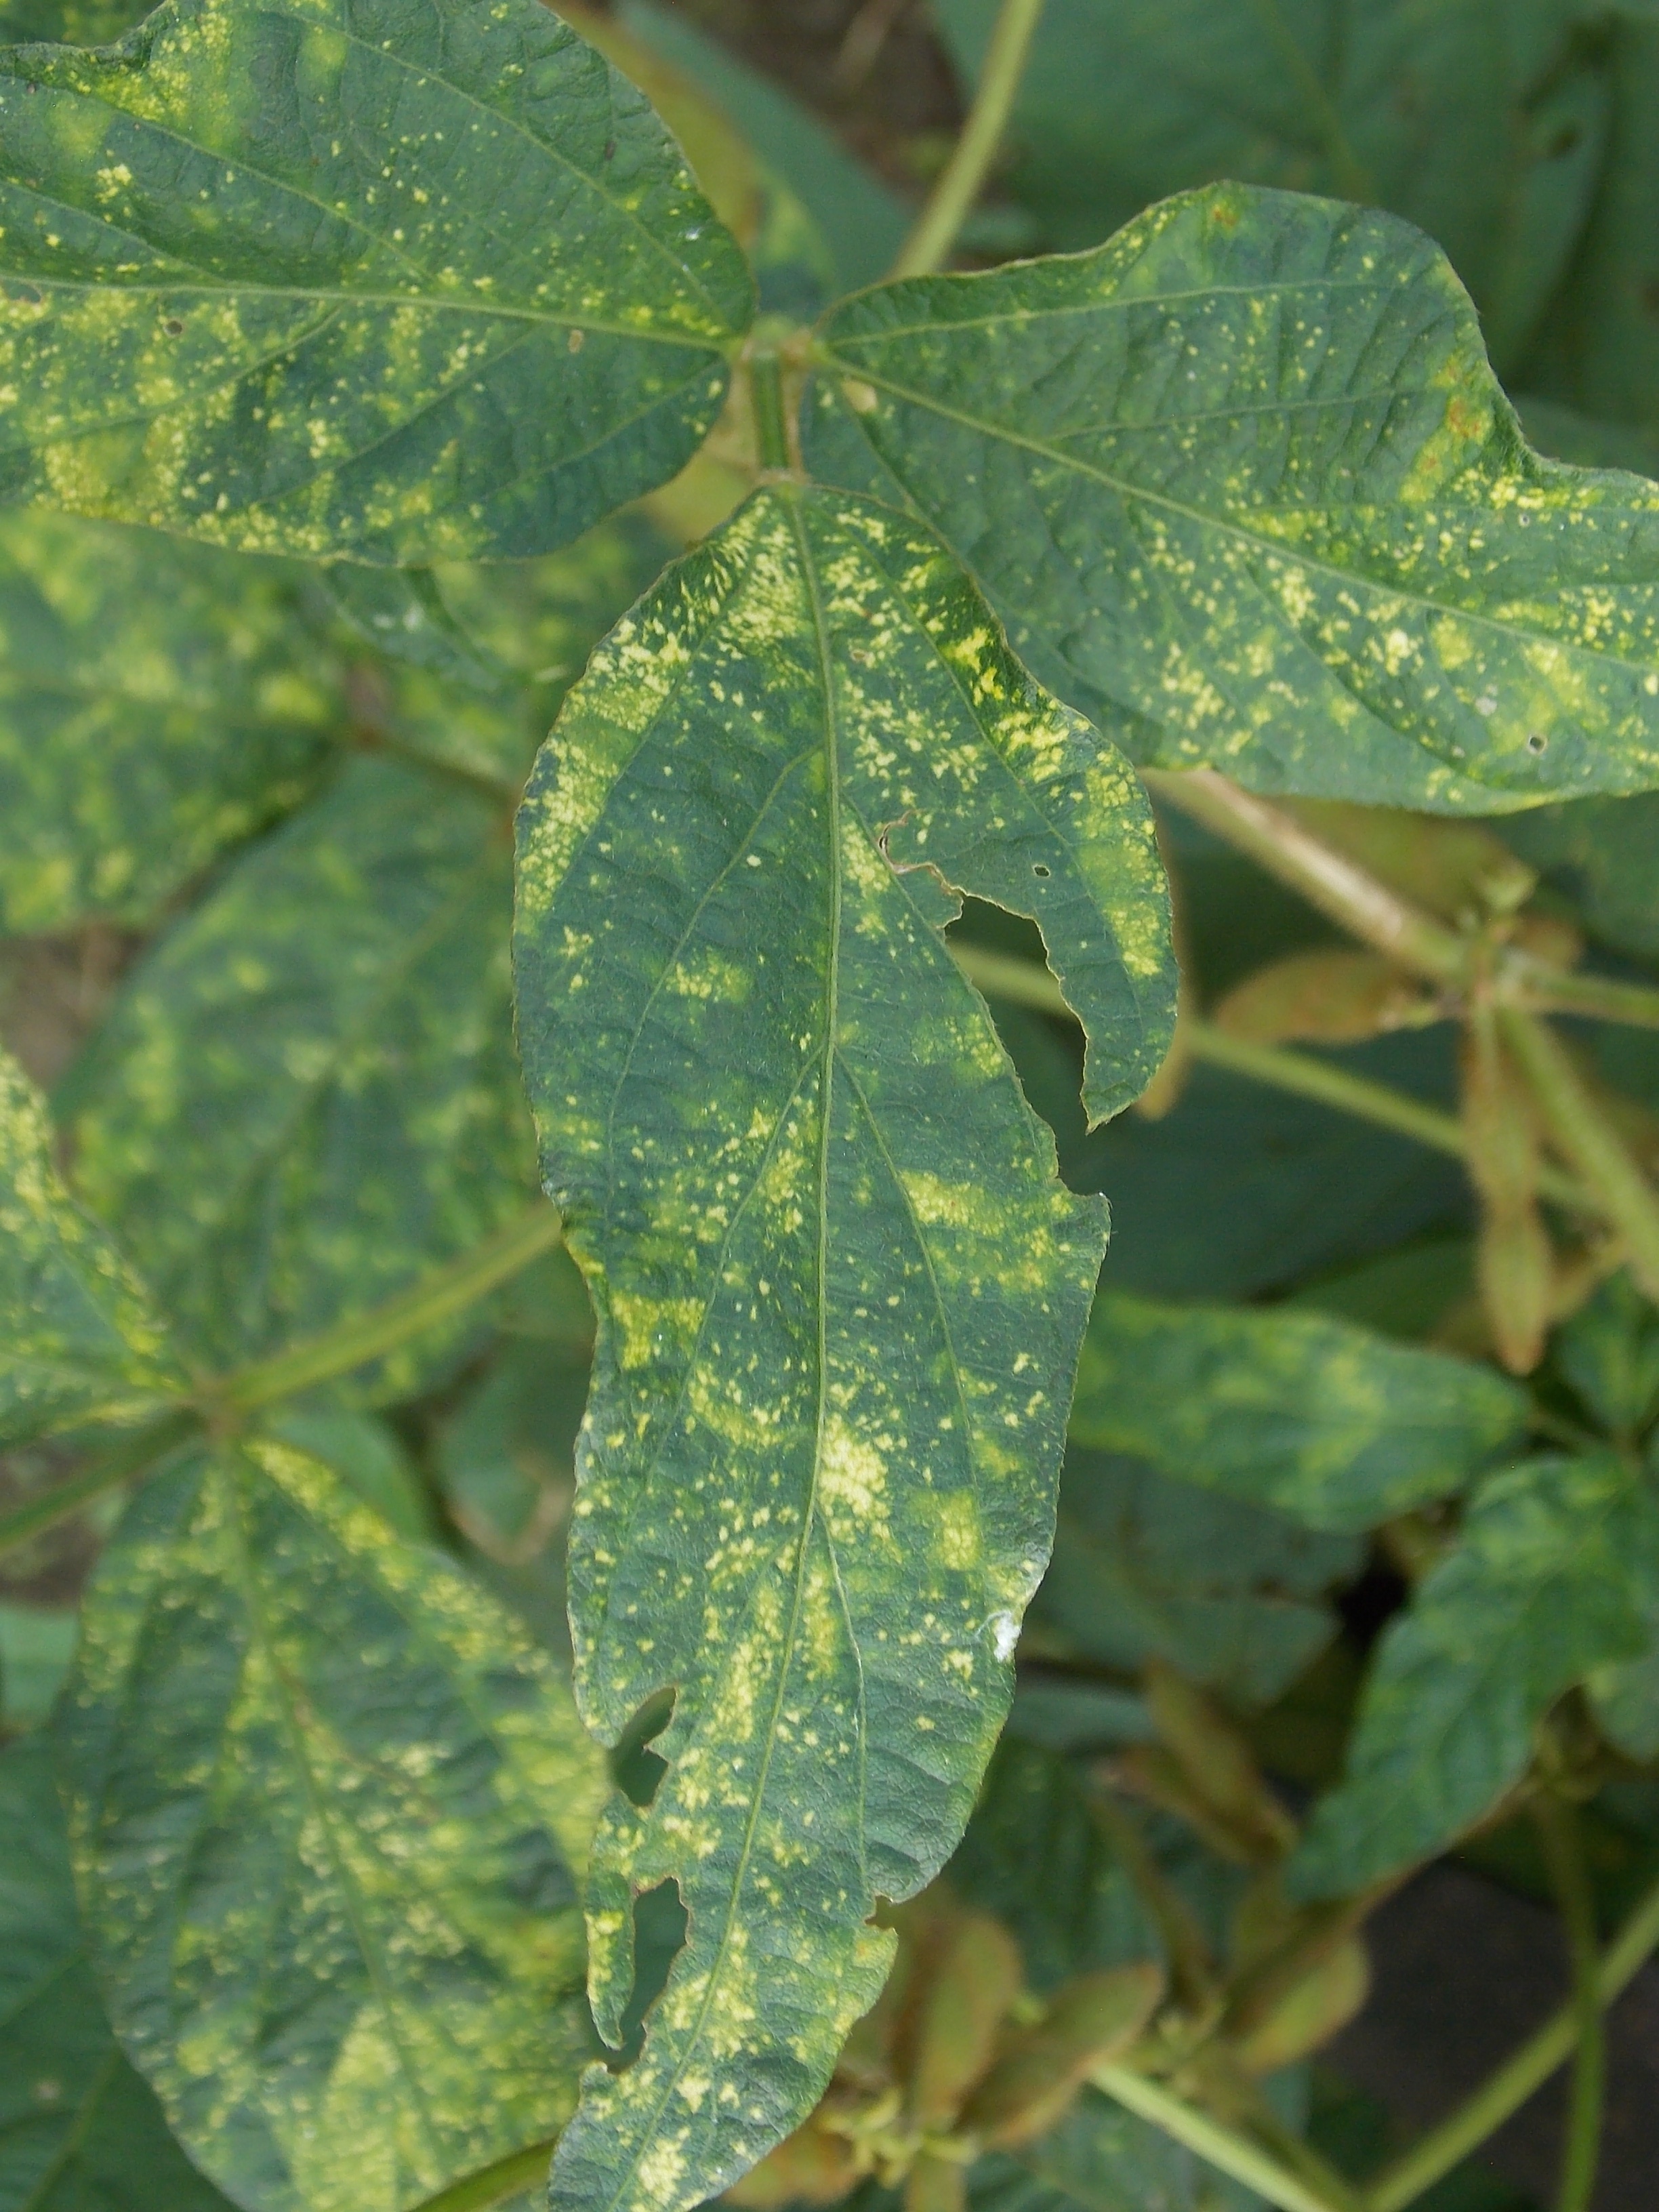
Label: Disease